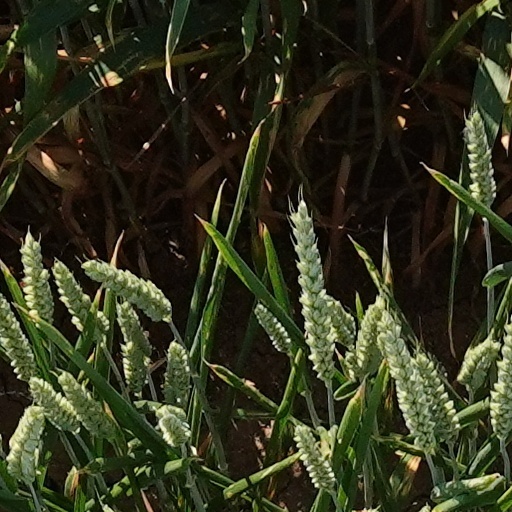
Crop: wheat